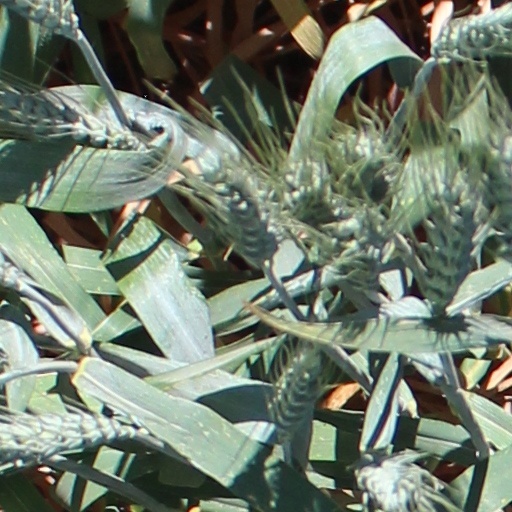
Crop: wheat